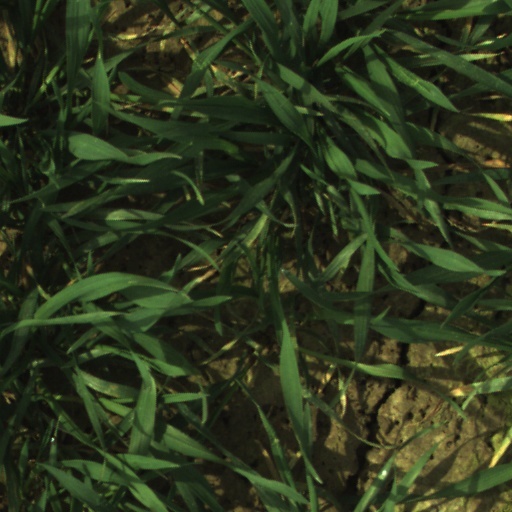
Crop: wheat